LISA Pathfinder

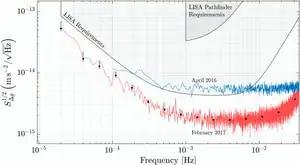
The final results (red line) far exceeded from the initial requirements.

The LISA Technology Package (LTP) was integrated by Airbus Defence and Space Germany, but the instruments and components were supplied by contributing institutions across Europe. The noise rejection technical requirements on the interferometer were very stringent, which means that the physical response of the interferometer to changing environmental conditions, such as temperature, must be minimised.